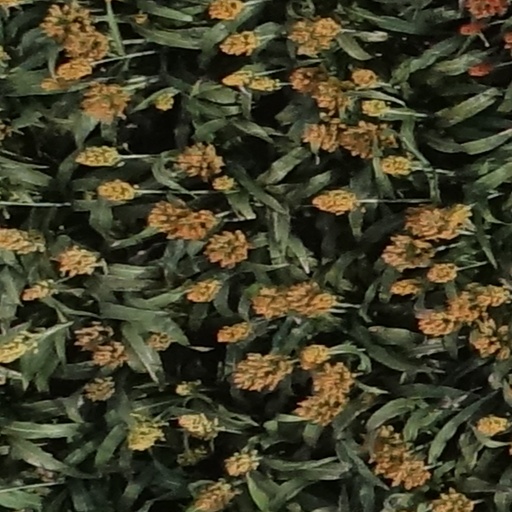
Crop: sorghum